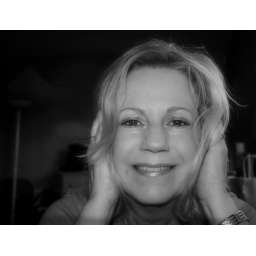
I used the black and white efx on this one. Actually it is in PaintShopPro X2 Box Camera Effect